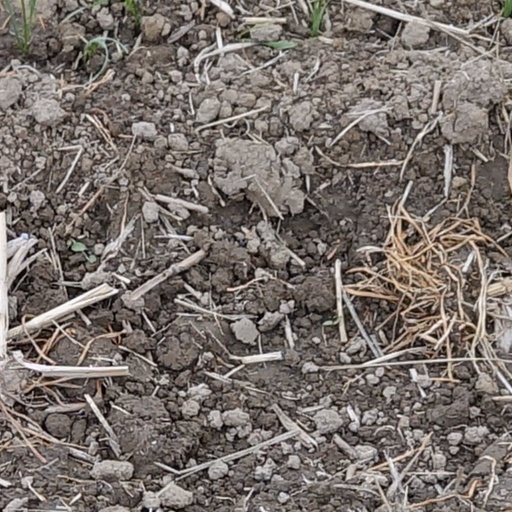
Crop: wheat